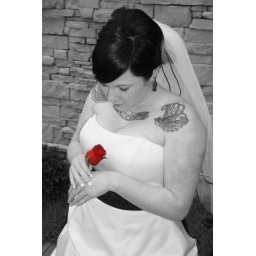
Chessie placed this rose in an empty chair at the beginning of the ceremony. Beautiful.